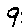
Label: 9